Zorko Prelovec

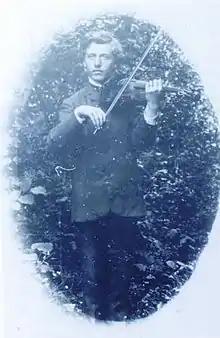
Zorko Prelovec playing a violin.

Zorko Prelovec was a Slovene composer, well known for his choral works and Lieder. He was also active as a choral conductor, leading the Ljubljana Mercury choir from 1900. It has been said that he was a musical poet and that his compositions for choirs are filled with a soft, tender sentimentality.